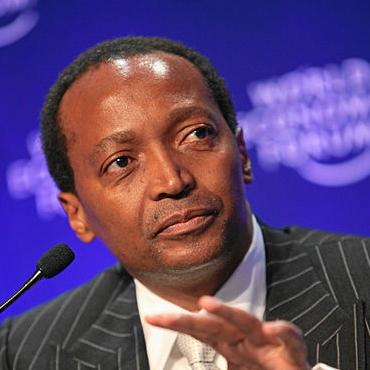
Age: 46